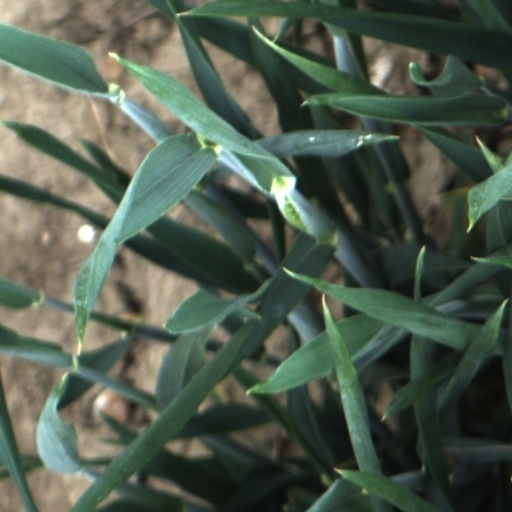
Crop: wheat